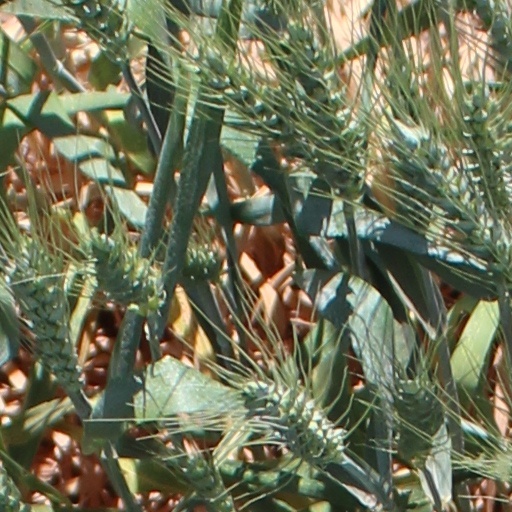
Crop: wheat